Copenhagen

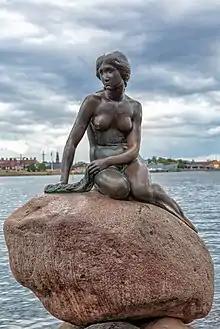
"The Little Mermaid" statue, an icon of the city and a popular tourist attraction

Copenhagen is a green city with many parks, both large and small. King's Garden (""), the garden of Rosenborg Castle, is the oldest and most frequented of them all. It was Christian IV who first developed its landscaping in 1606. Every year it sees more than 2.5 million visitors and in the summer months it is packed with sunbathers, picnickers and ballplayers. It serves as a sculpture garden with both a permanent display and temporary exhibits during the summer months. Also located in the city centre are the Botanical Gardens noted for their large complex of 19th-century greenhouses donated by Carlsberg founder J. C. Jacobsen. Fælledparken at is the largest park in Copenhagen.